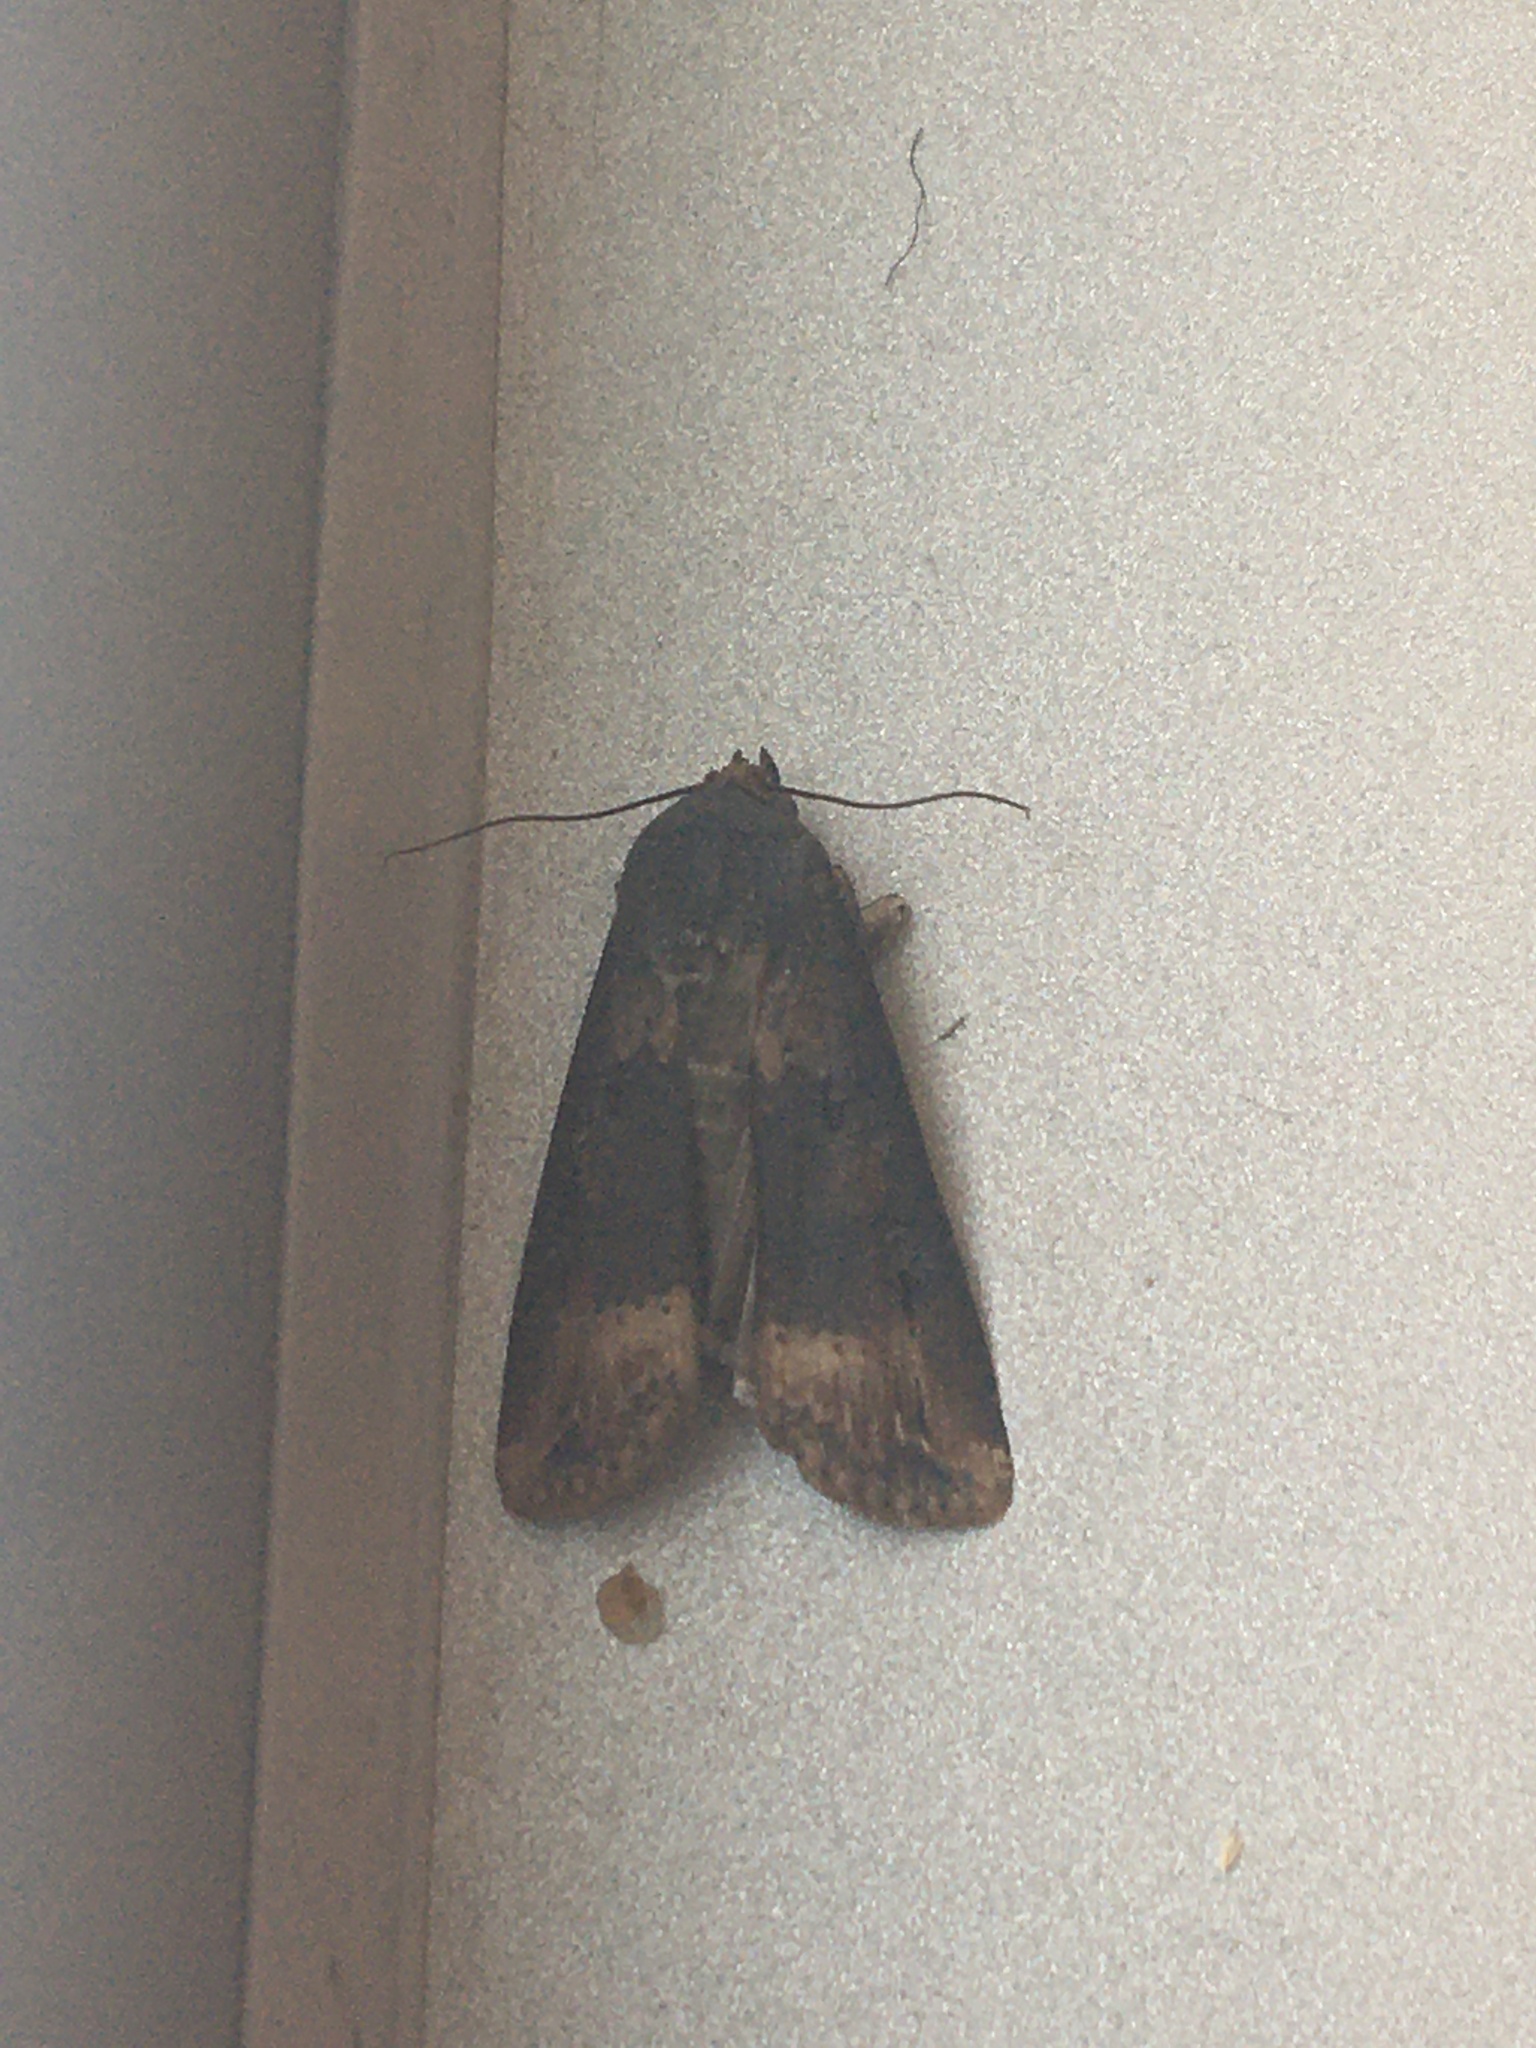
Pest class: cutworms